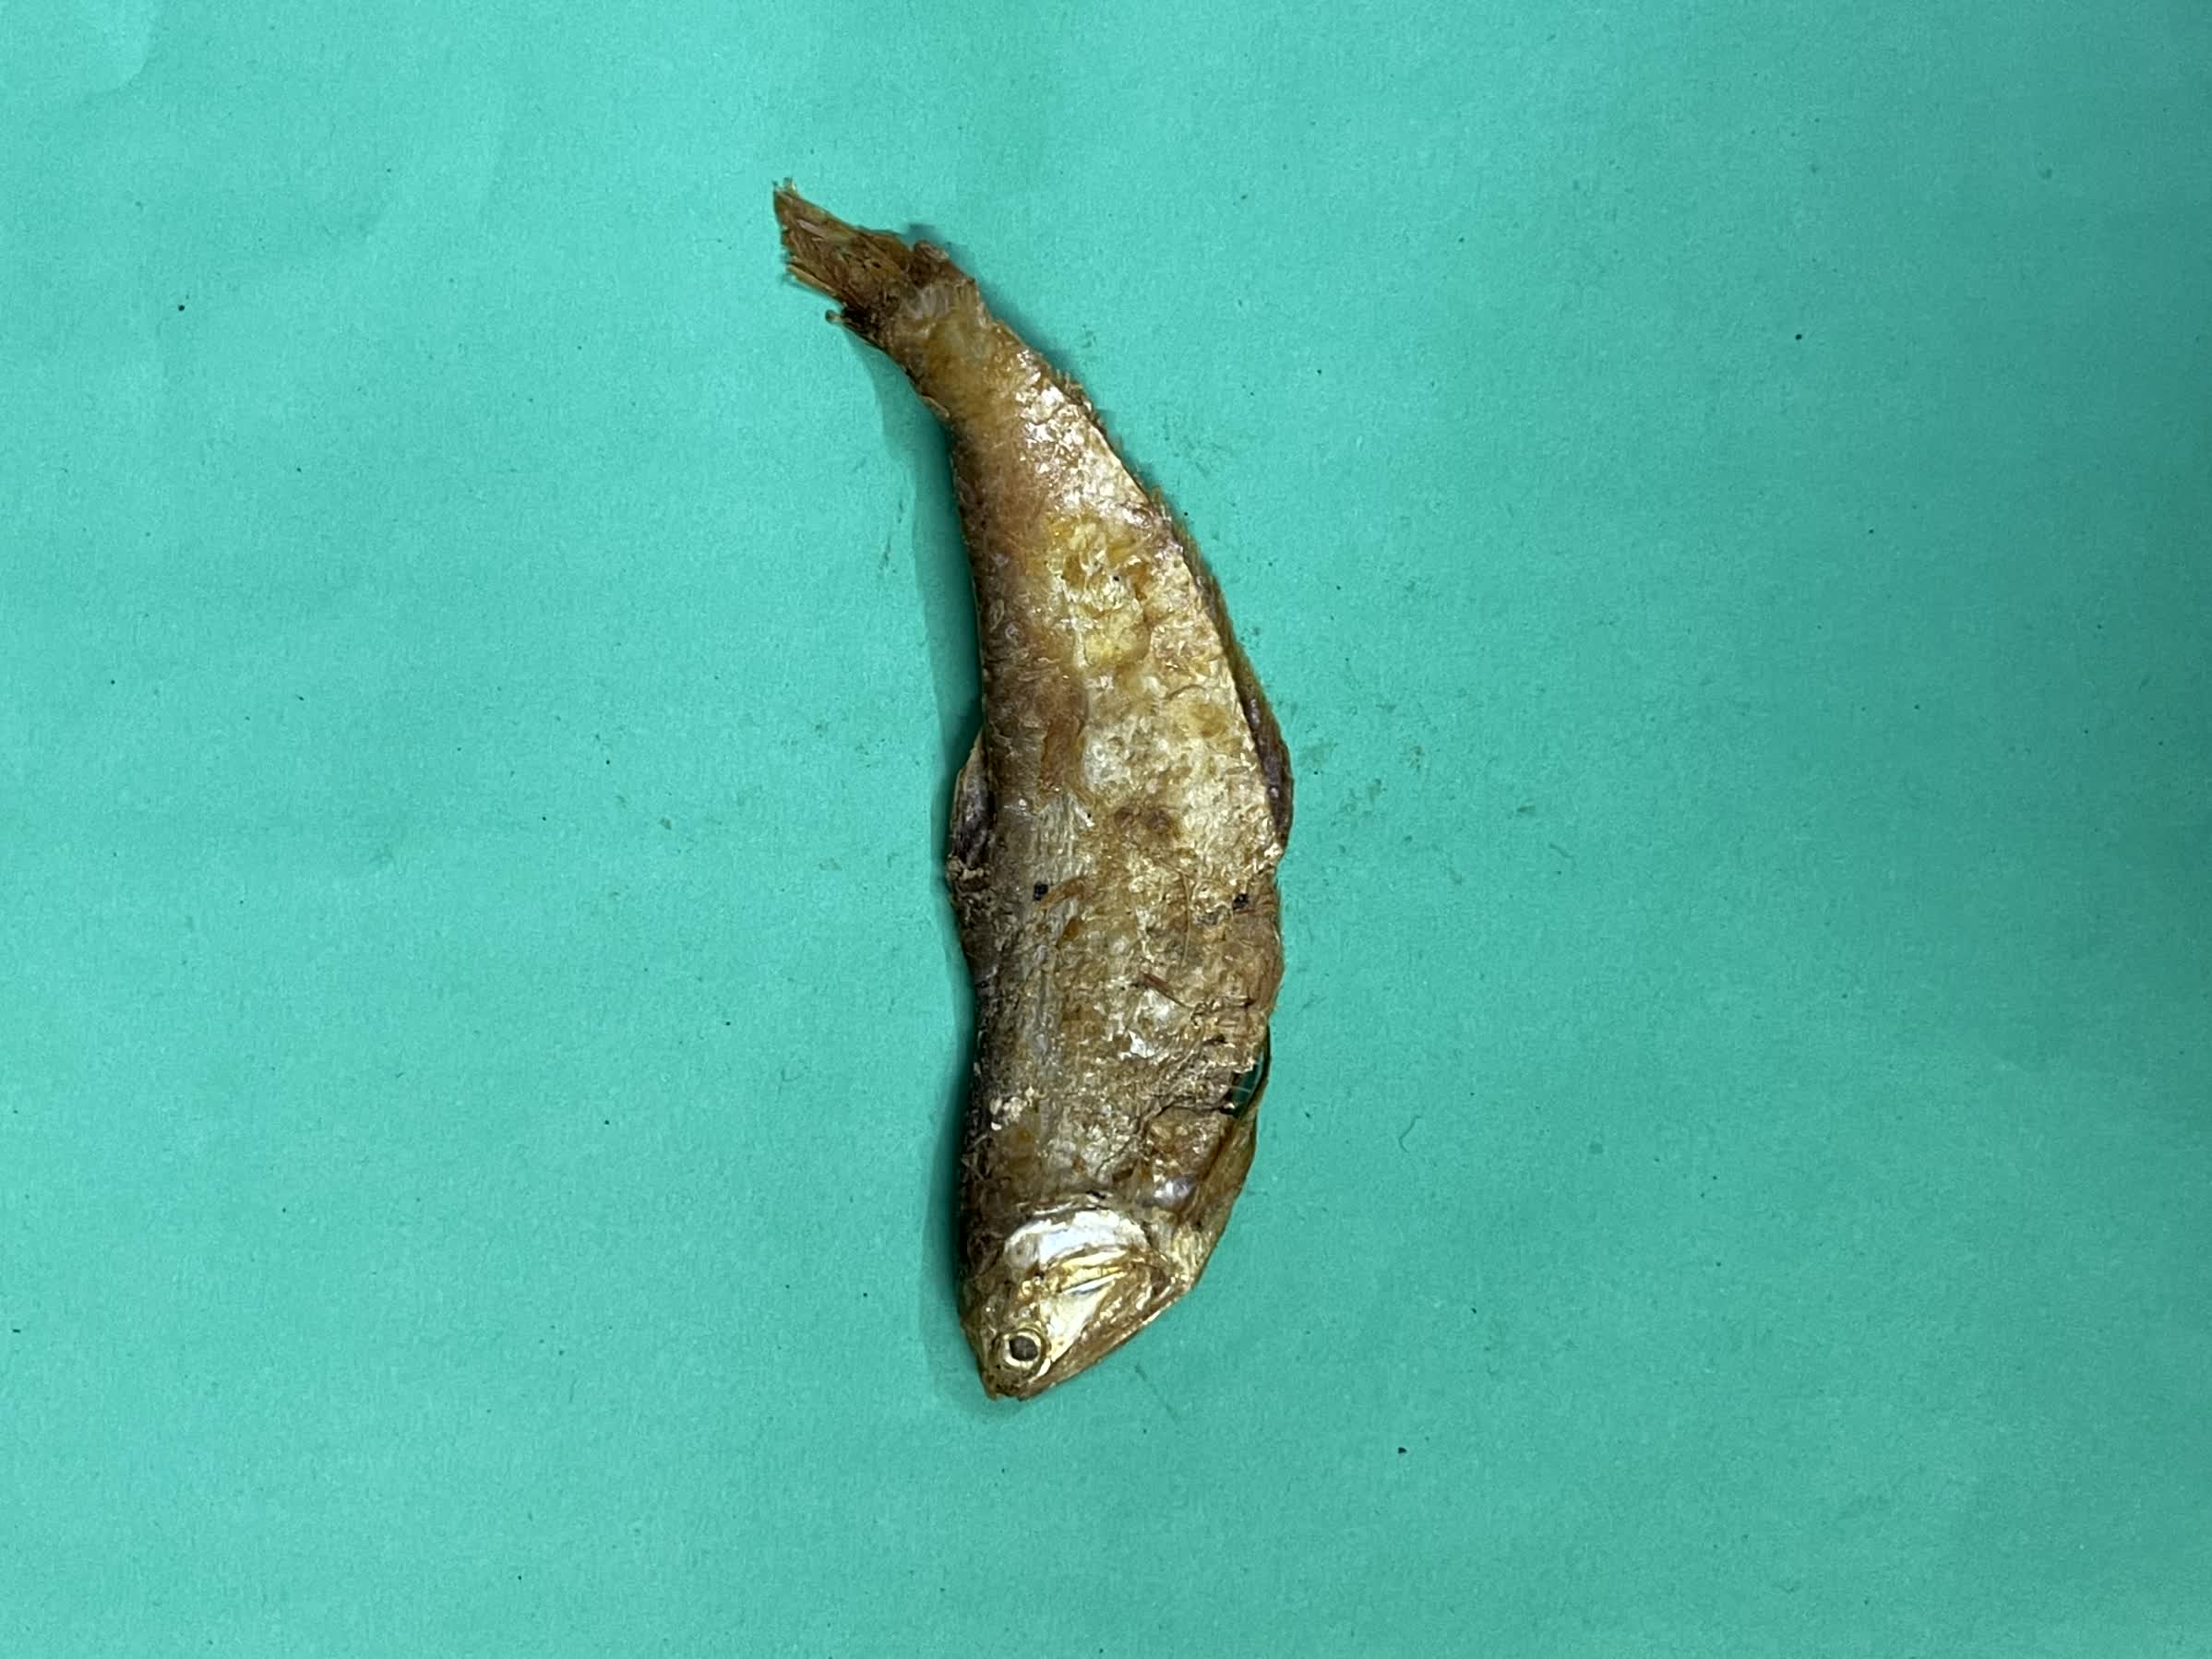
Species: Bashpata